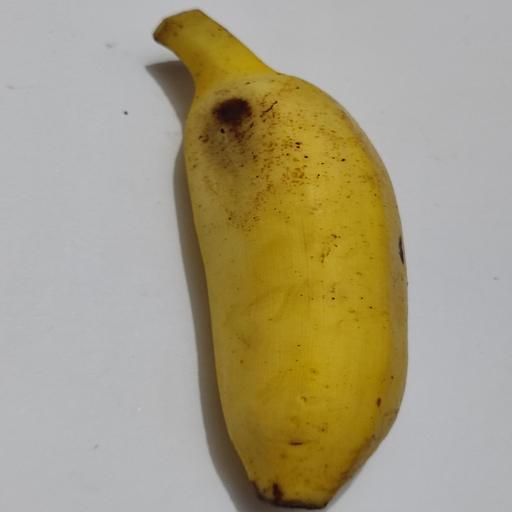
Crop type: Banana